Shunsuke Michieda

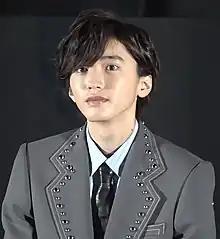
Michieda in January 2023

Shunsuke Michieda (born 25 July 2002) is a Japanese actor, singer, and "tarento" who is a member of Japanese idol group Naniwa Danshi.